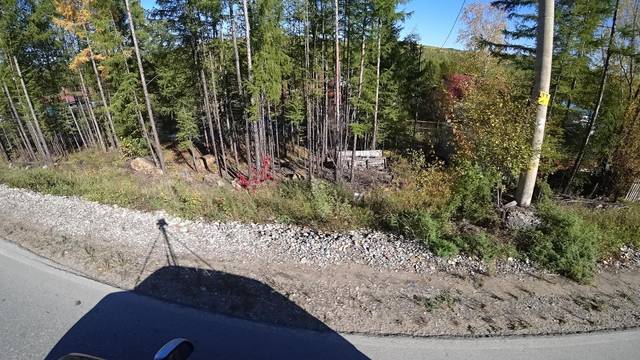
Region: Russia
Coordinates: 55.166, 124.729